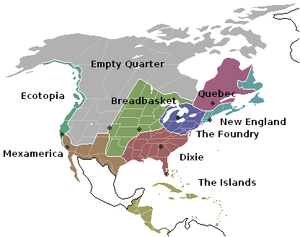
Joel Garreau est un journaliste, chercheur et auteur américain.
Mexamerica désigne une région qui s'étend sur les États du Sud-Ouest des États-Unis et sur le Mexique. Elle fut définie par Joel Garreau dans son ouvrage intitulé The Nine Nations of North America. Elle se caractérise par l'usage de la langue espagnole par ses habitants, par des caractéristiques géographiques et une interdépendance économique. La thèse des neuf nations de l'Amérique du Nord est cependant discutée par les spécialistes.
"En anthropologie et en géographie, une région culturelle, une sphère culturelle, un espace culturel ou une aire culturelle désigne une géographie avec une activité humaine ou un complexe d'activités relativement homogène. Elles sont souvent associées à un groupe ethnolinguistique et au territoire qu’il habite. Les cultures spécifiques ne limitent souvent pas leur couverture géographique aux frontières d'un État-nation ou à de plus petites subdivisions d'un État. Les ""sphères d'influence"" culturelles peuvent également se chevaucher ou former des structures concentriques de macrocultures englobant des cultures locales plus petites. Différentes limites peuvent également être tracées en fonction d'intérêt particulier, tel que la religion et le folklore, par rapport aux vêtements et à l’architecture, par rapport à la langue.